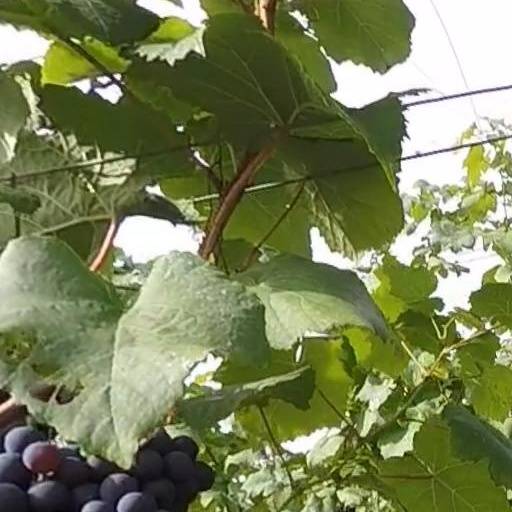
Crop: grape